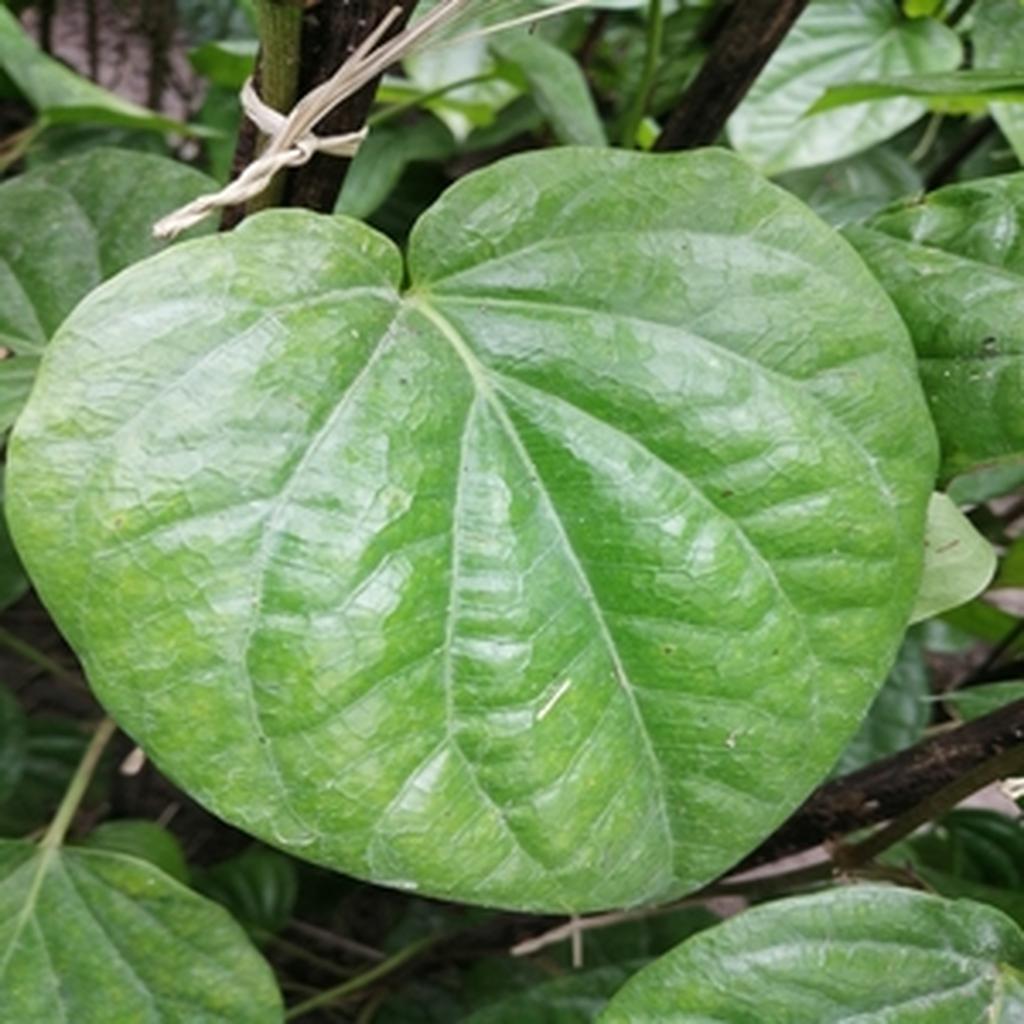
Label: Healthy_Leaf